Engineering education

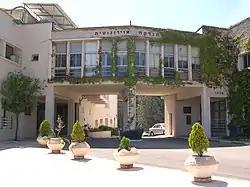
Aerospace Engineering Faculty in the Technion

In Israel, several universities and colleges provide engineering degrees. These universities include the Technion Institute of Technology, Tel Aviv University, Bar Ilan University, Ben Gurion University, the Hebrew University of Jerusalem, among others.